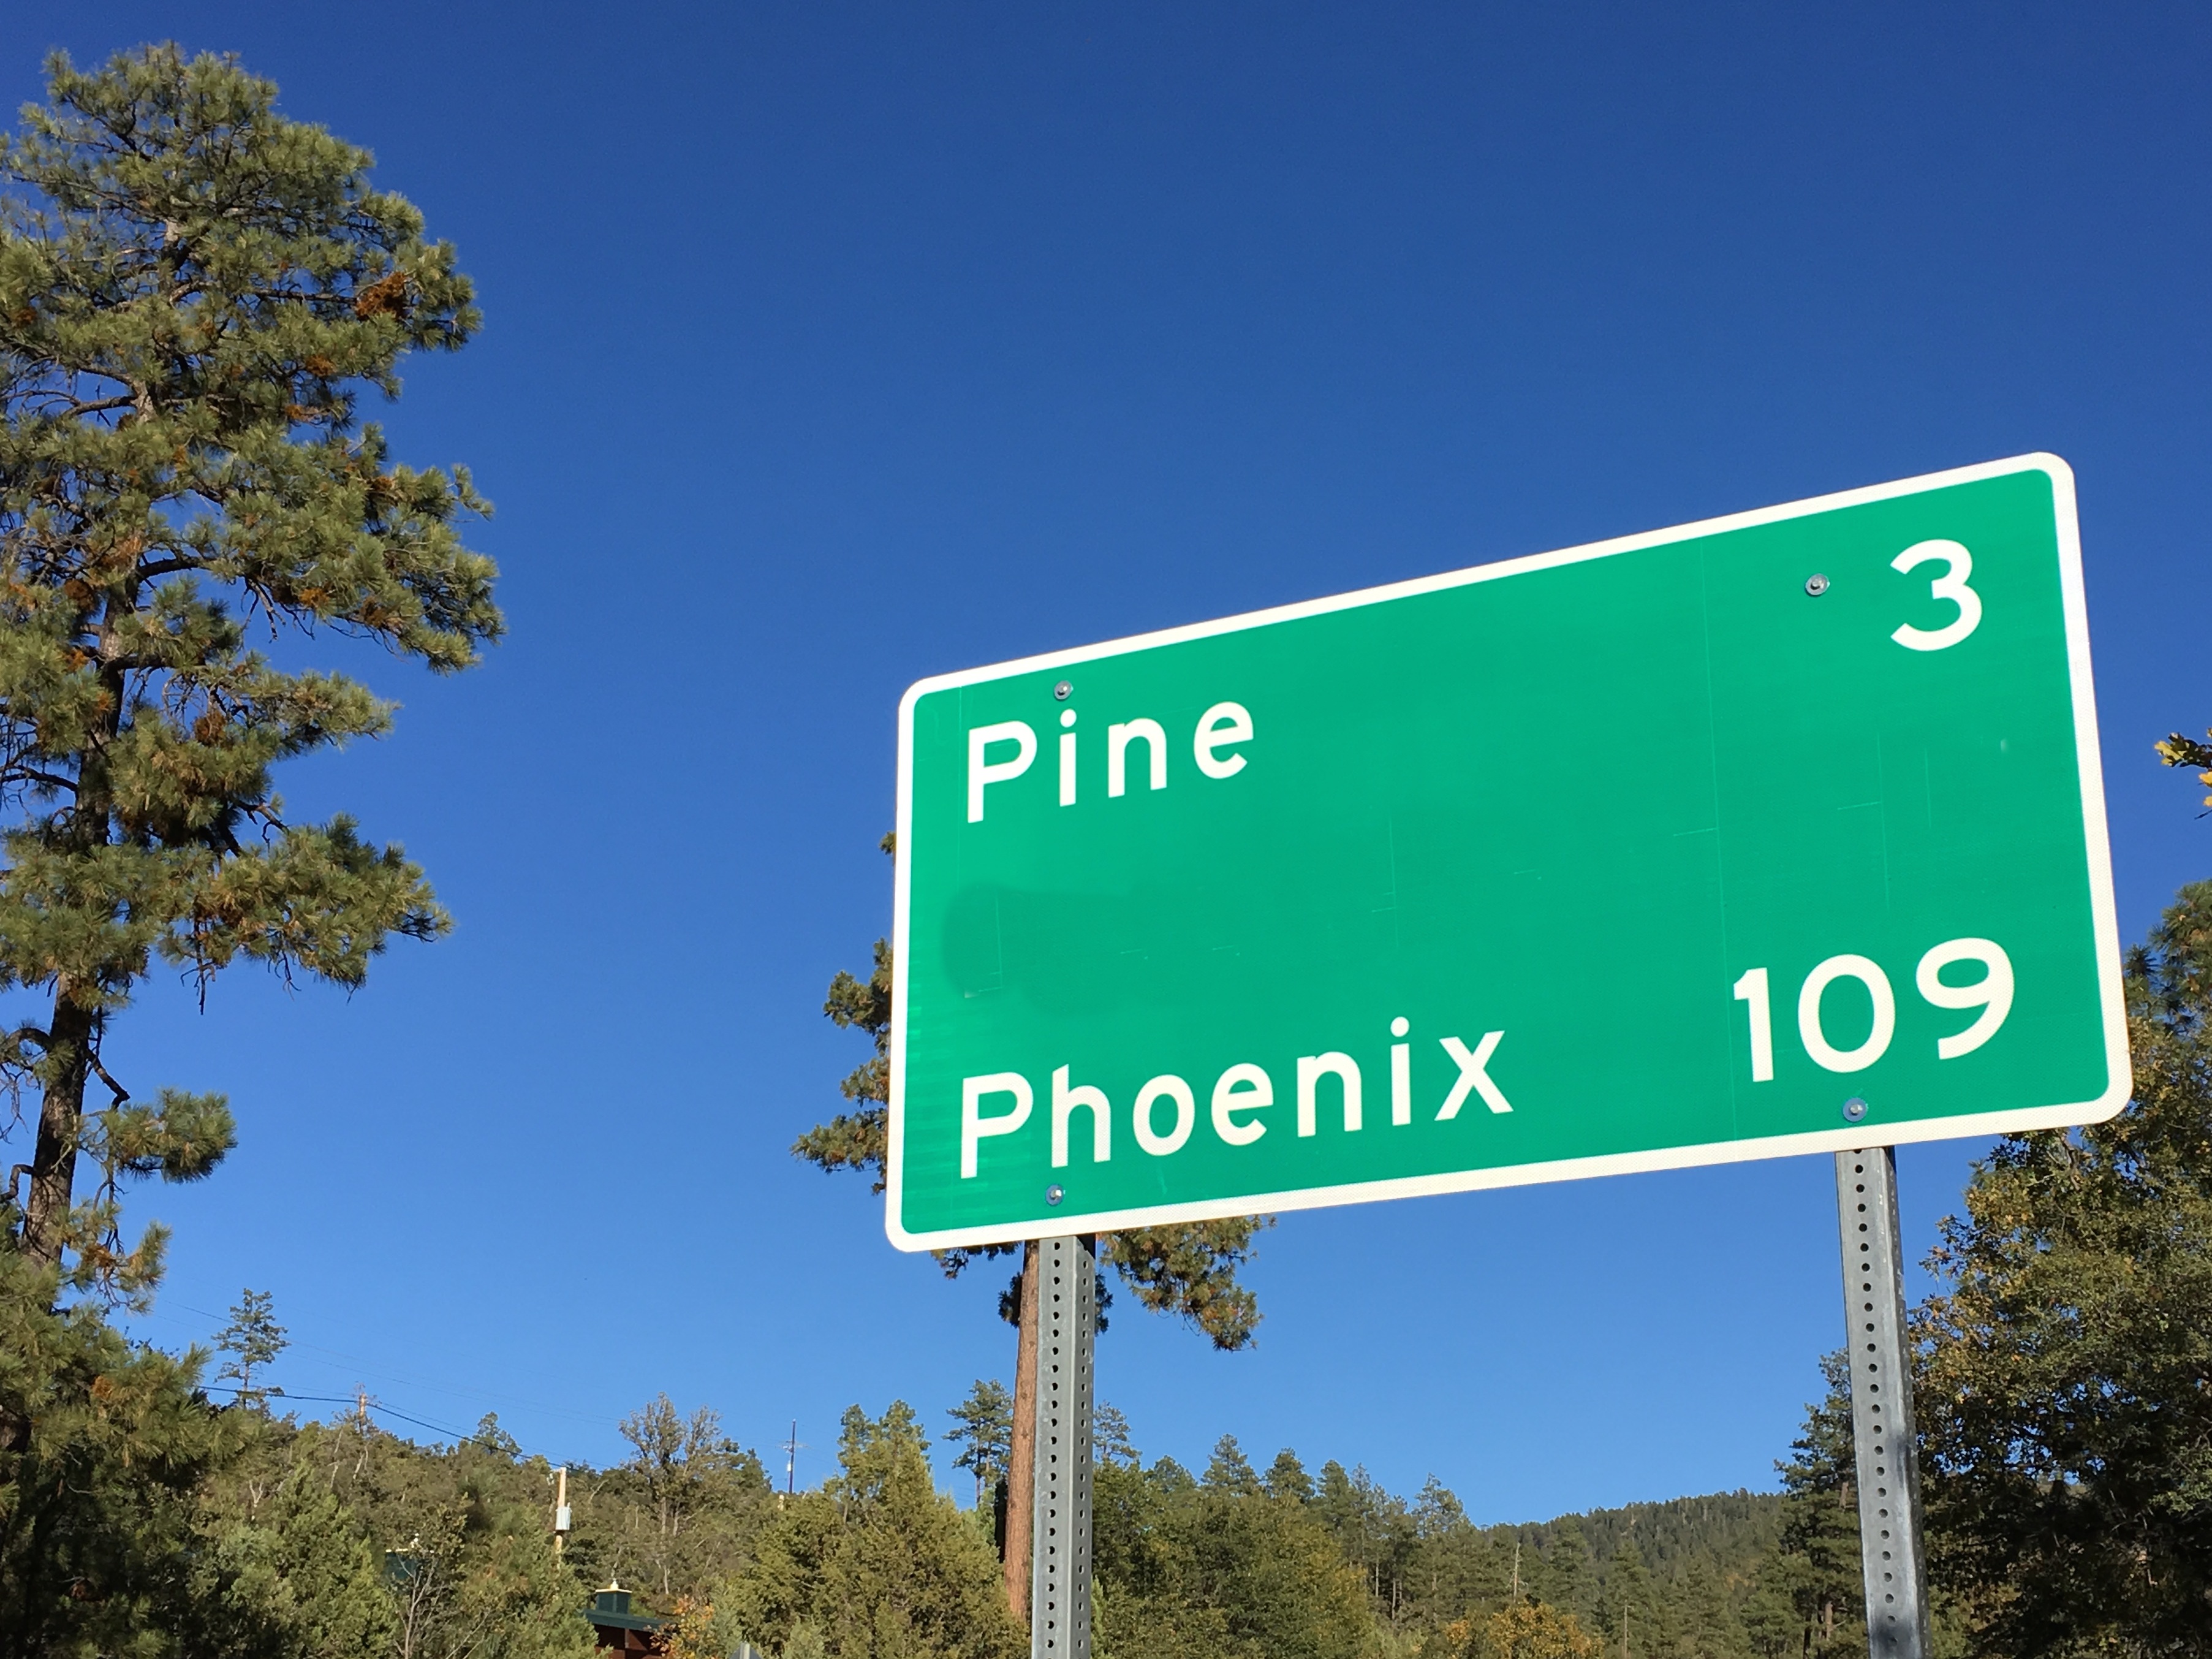
road, highway, sign, street sign, signage, lane, ds106, 106, traffic sign, controlled access highway